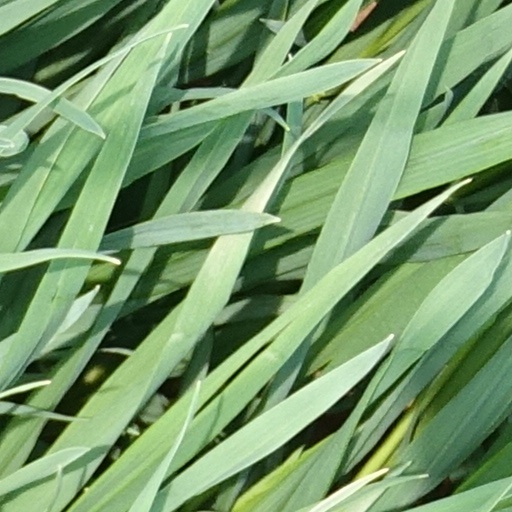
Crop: wheat